Waterways of West Virginia

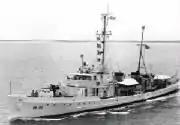
USCGC "Nemesis": launched July 7, 1934 Marietta Manufacturing Company (est. 1917 at Point Pleasant, WV), stationed St. Petersburg, FL in the 1930s, decommissioned November 20, 1964

The United States Army Corps of Engineers (USACE) began construction of modern dams on the Kanawha River in the late 1880s. The ten French System roller dams, called Chanoine dams, were completed in 1898. These dams provided year-round commercial navigation on the Kanawha River for from Boomer to Point Pleasant at the river's mouth. This allowed expansion of the shipyards to include contemporary ocean-going military vessels. In 1921, the "General John McE. Hyde" was built in Charleston on the Kanawha River by the Charles Ward Engineering Works. It saw action during World War II at Manila Bay, Philippines. Its sister ship, the "General Frank M. Coxe", was finished in 1922. It served as an Army transport vessel and was later converted to a cruise ship on San Francisco Bay.